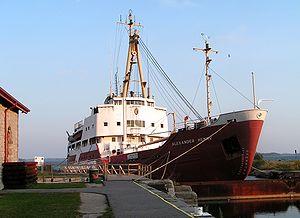
Le brise-glace Alexander Henry au Marine Museum of the Great Lakes à Kingston, Ontario, Canada. Le navire de 3000t et 64 mètres était en service pour la Garde côtière canadienne de 1958 à 1984.
Voici la liste des lieux historiques nationaux du Canada situé à Kingston. En mars 2011, on compte 22 lieux historiques nationaux à Kingston, dont deux sont administrés par Parcs Canada. De ce nombre, il faut rajouté aussi un site qui ont perdu sa désignations.